Bob Benoit (horse racing)

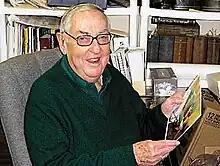

Benoit was born in Gary, Indiana, on Feb. 8, 1927. He graduated from Los Angeles (Calif.) High School, after which he joined the Army. He attended the University of California, Los Angeles, beginning in 1947 and was on the sports staff of the Daily Bruin, the student newspaper.